Impressed duty stamp

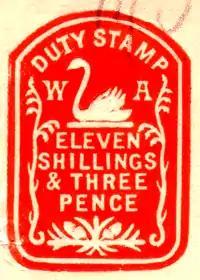
An impressed duty stamp of Western Australia for eleven shillings and three pence,

An impressed duty stamp is a form of revenue stamp created by "impressing" (embossing) a stamp onto a document using a metal die to show that the required "duty" (tax) had been paid. The stamps have been used to collect a wide variety of taxes and duties, including stamp duty and duties on alcohol, financial transactions, receipts, cheques and court fees. Usage has been worldwide but particularly heavy in the United Kingdom and British Commonwealth.